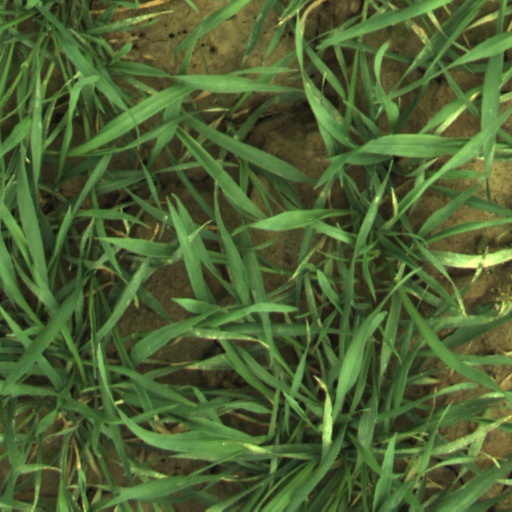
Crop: wheat